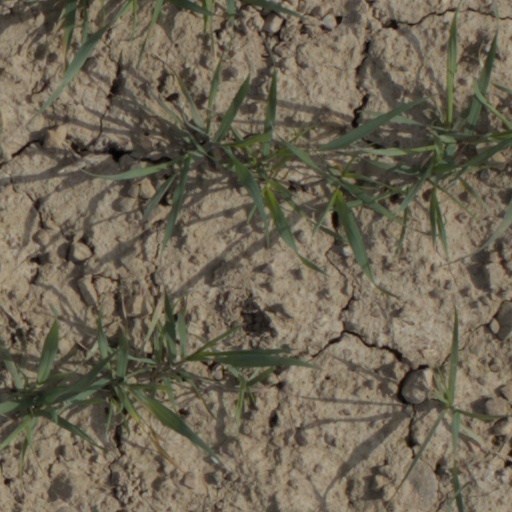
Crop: wheat